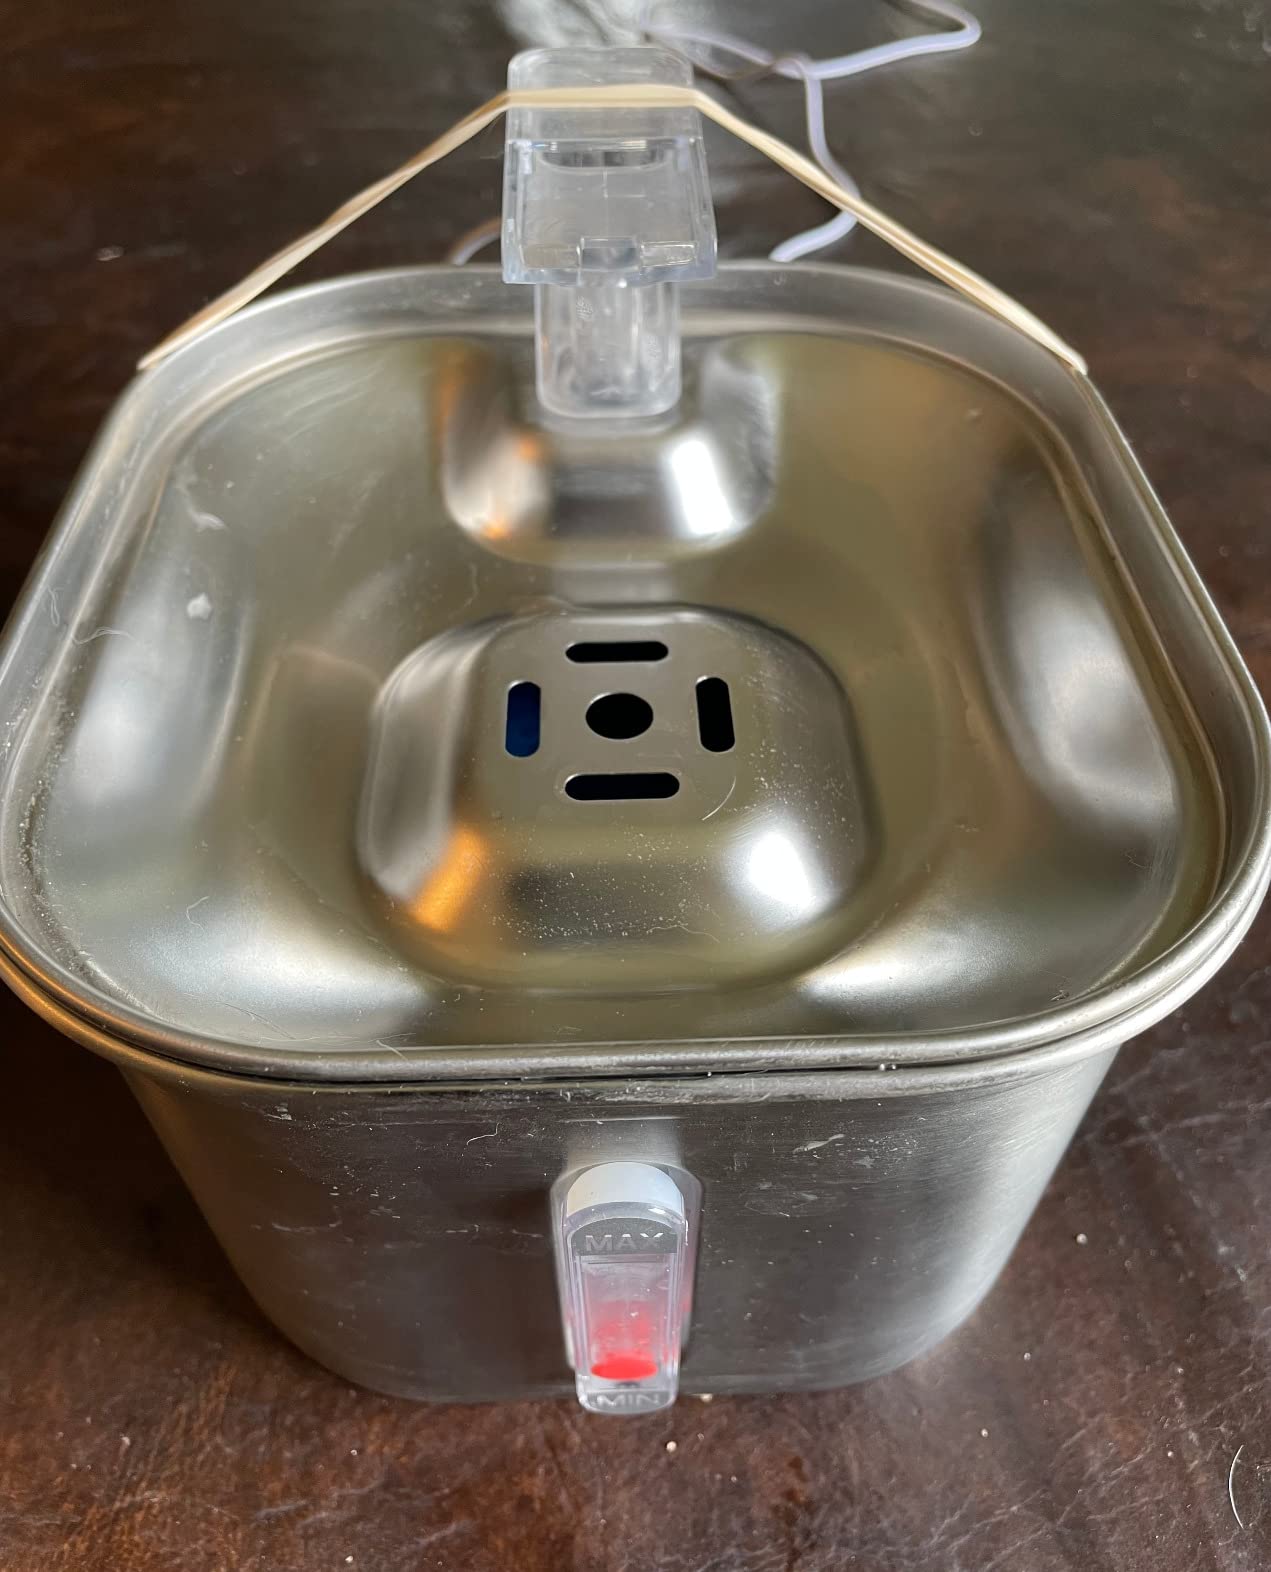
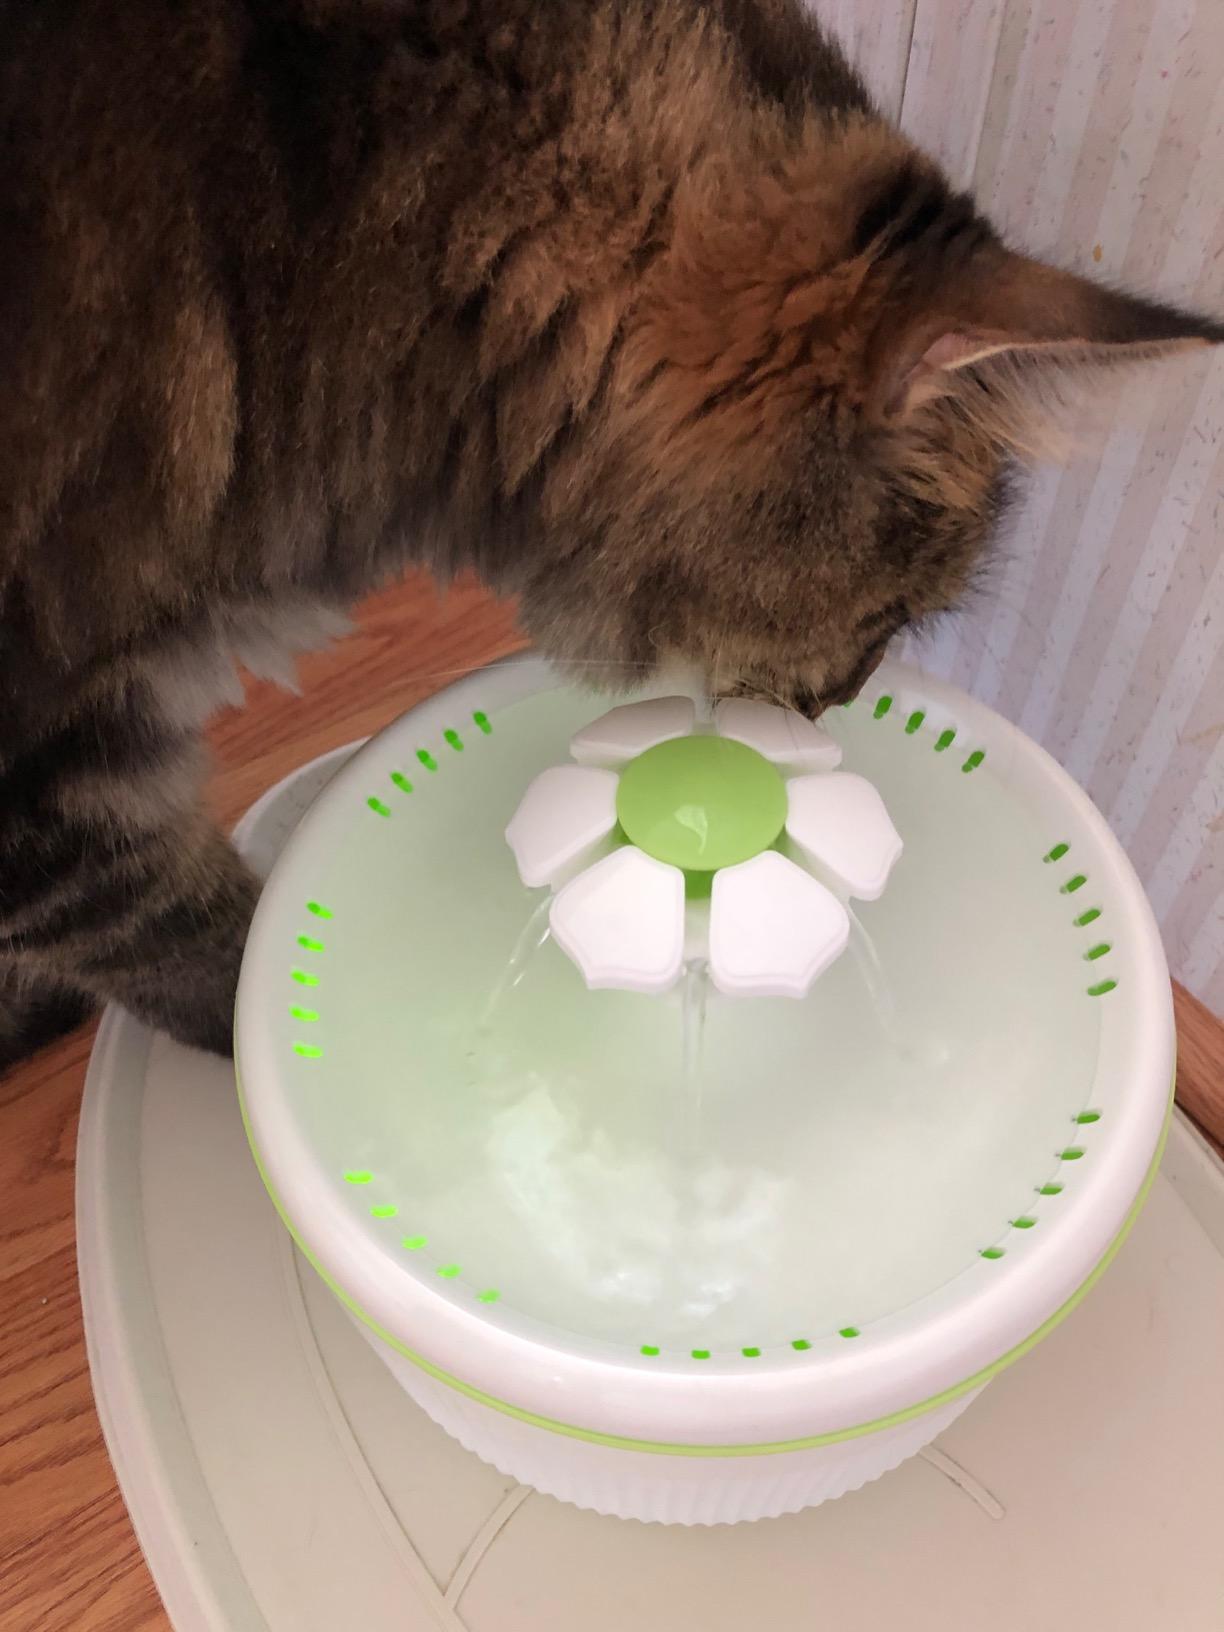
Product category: items_bowl
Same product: no